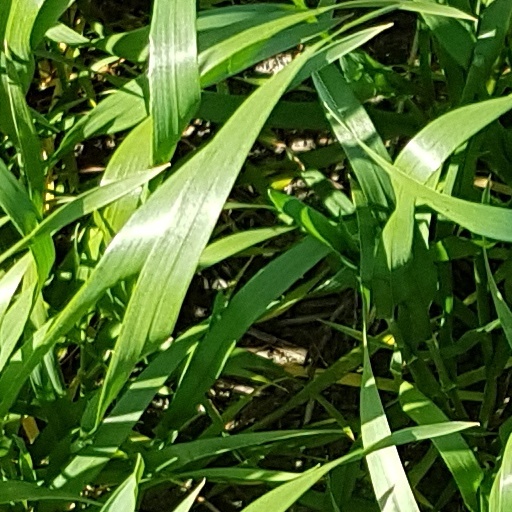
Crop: wheat